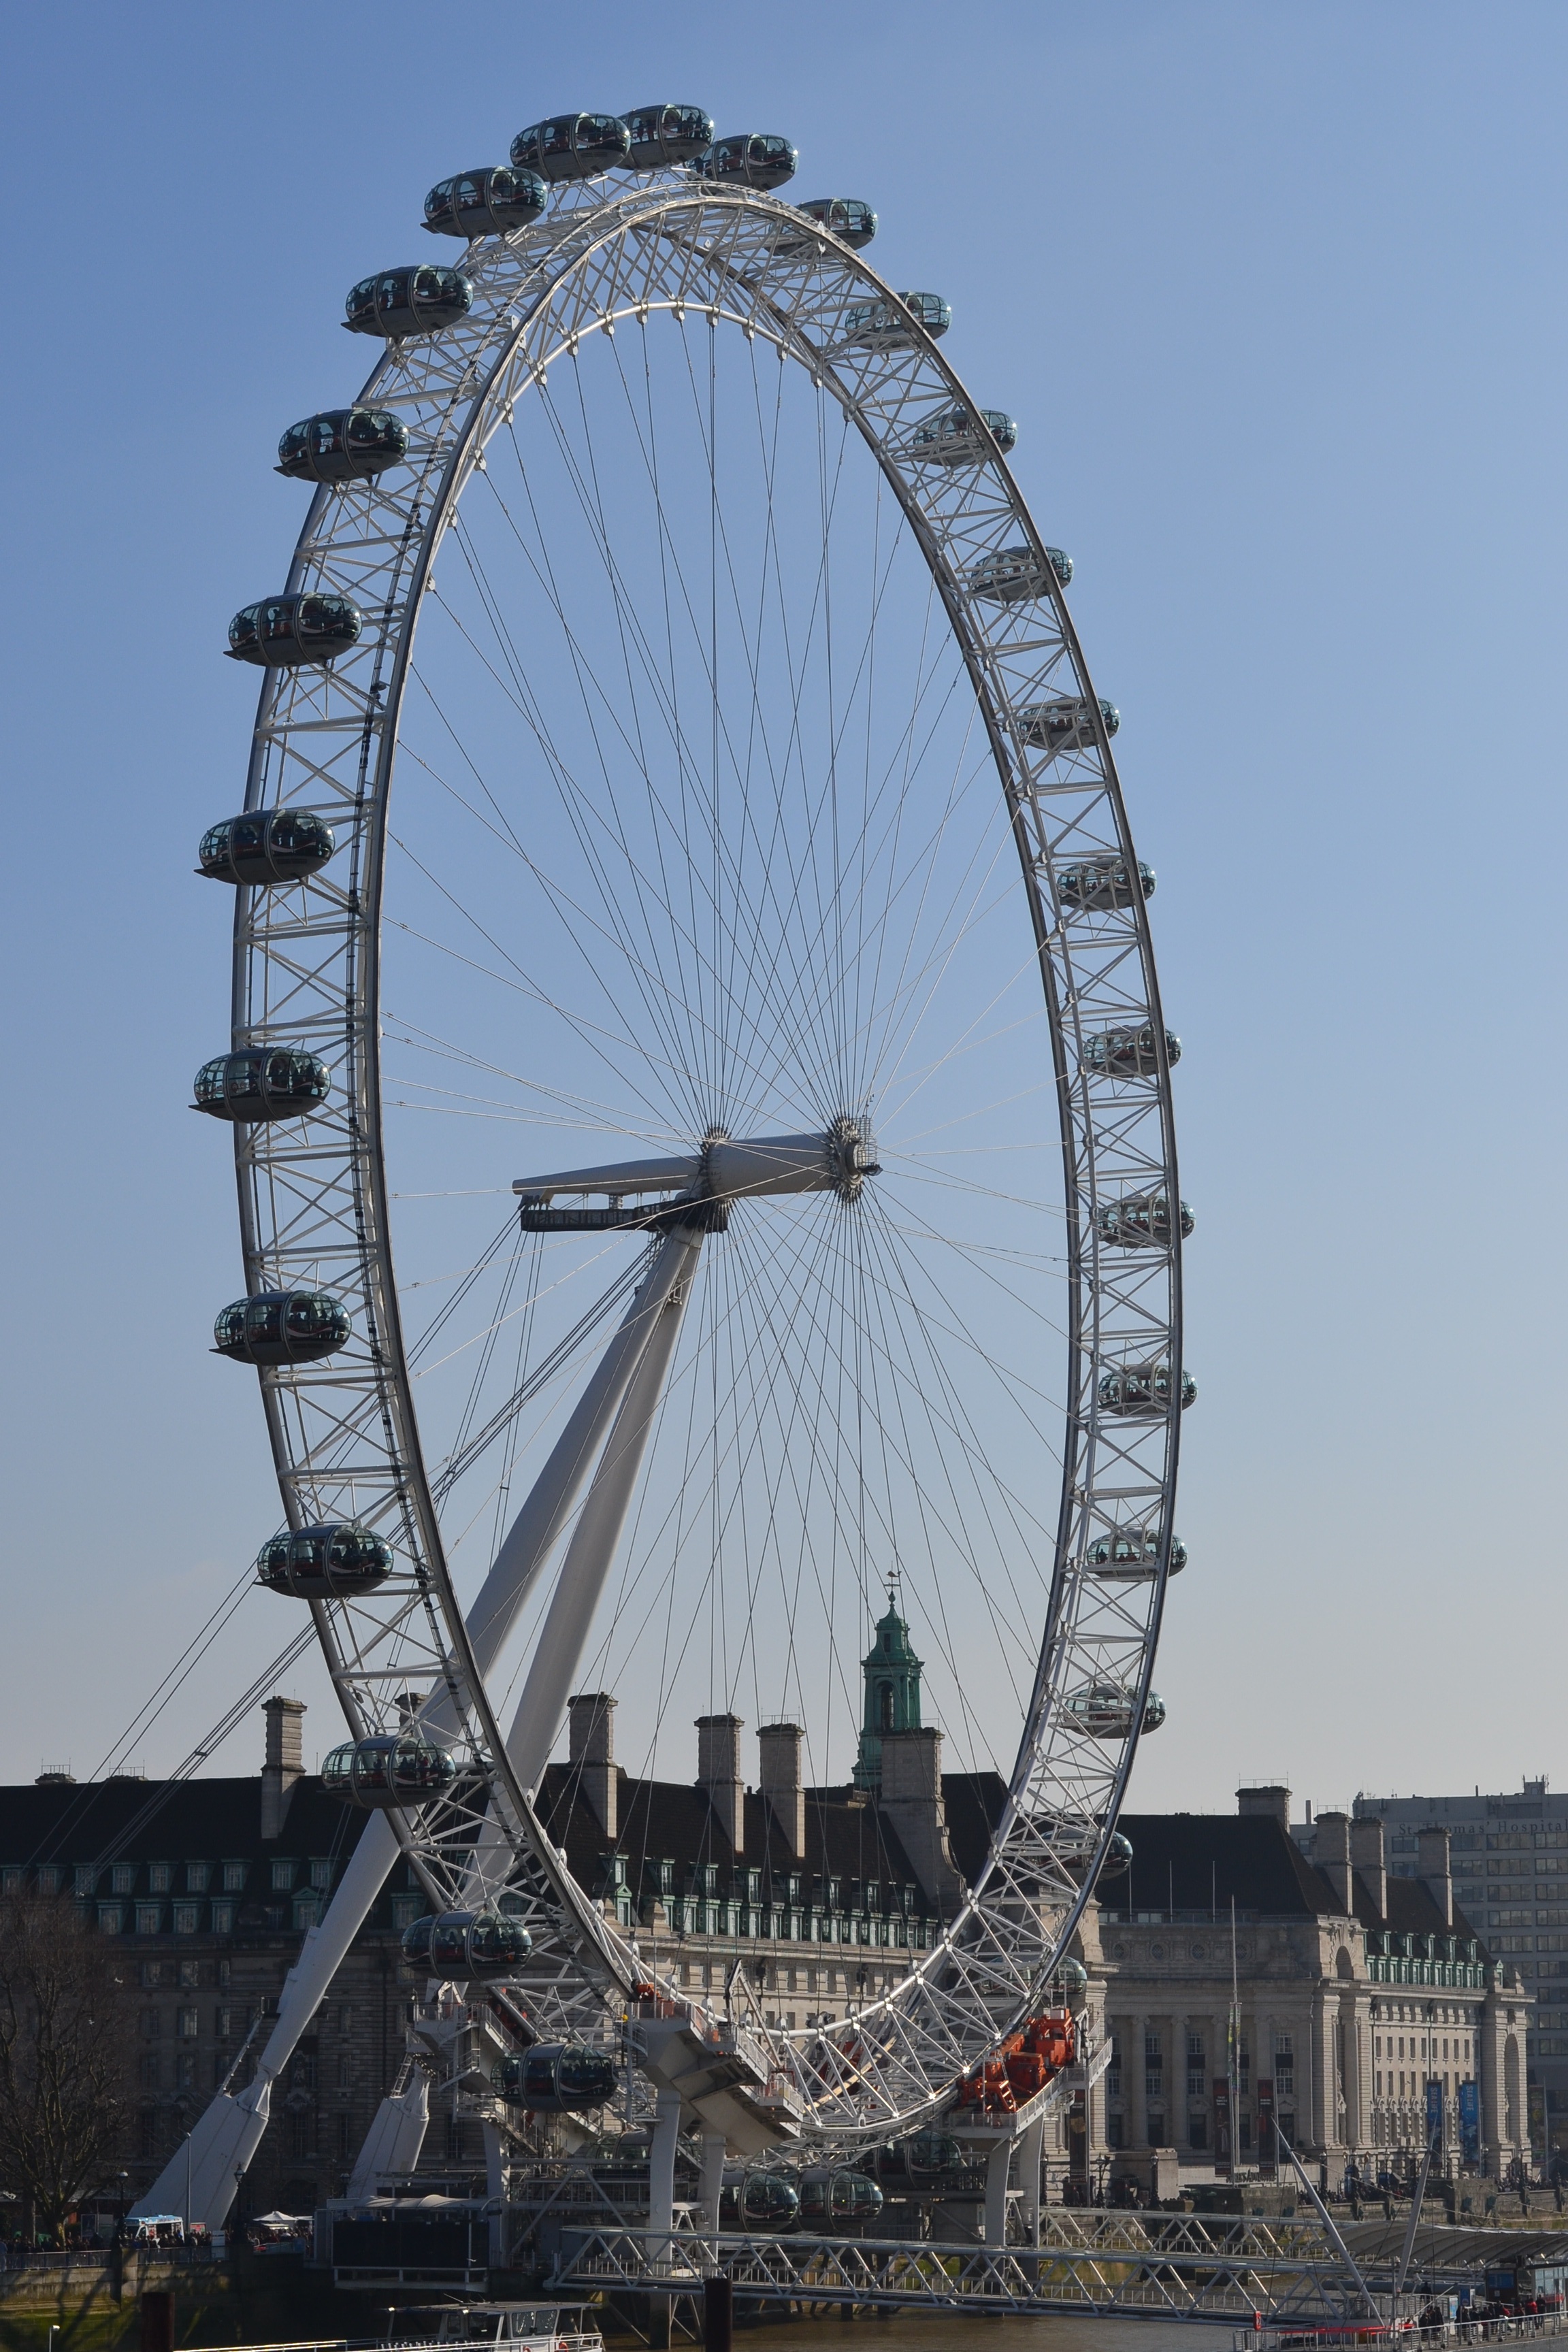
structure, sky, ferris wheel, landmark, blue, england, london, clouds, westminster, tourist attraction, united kingdom, outdoor recreation, geographical feature